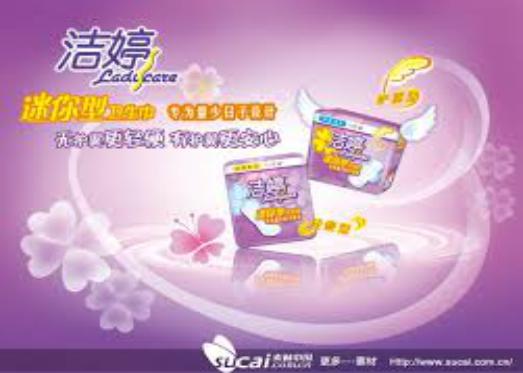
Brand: ladycare
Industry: Necessities